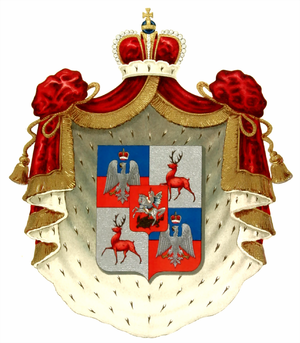
Les Princes Chouiski est une famille Riourikide de boyards descendant du grand-duc Dmitri Konstantinovitch de Vladimir-Souzdal. Leur nom provient de la ville de Chouïa, qui restera en leur possession depuis 1403. Ils accèdent au trône russe avec Vassili IV Chouiski.